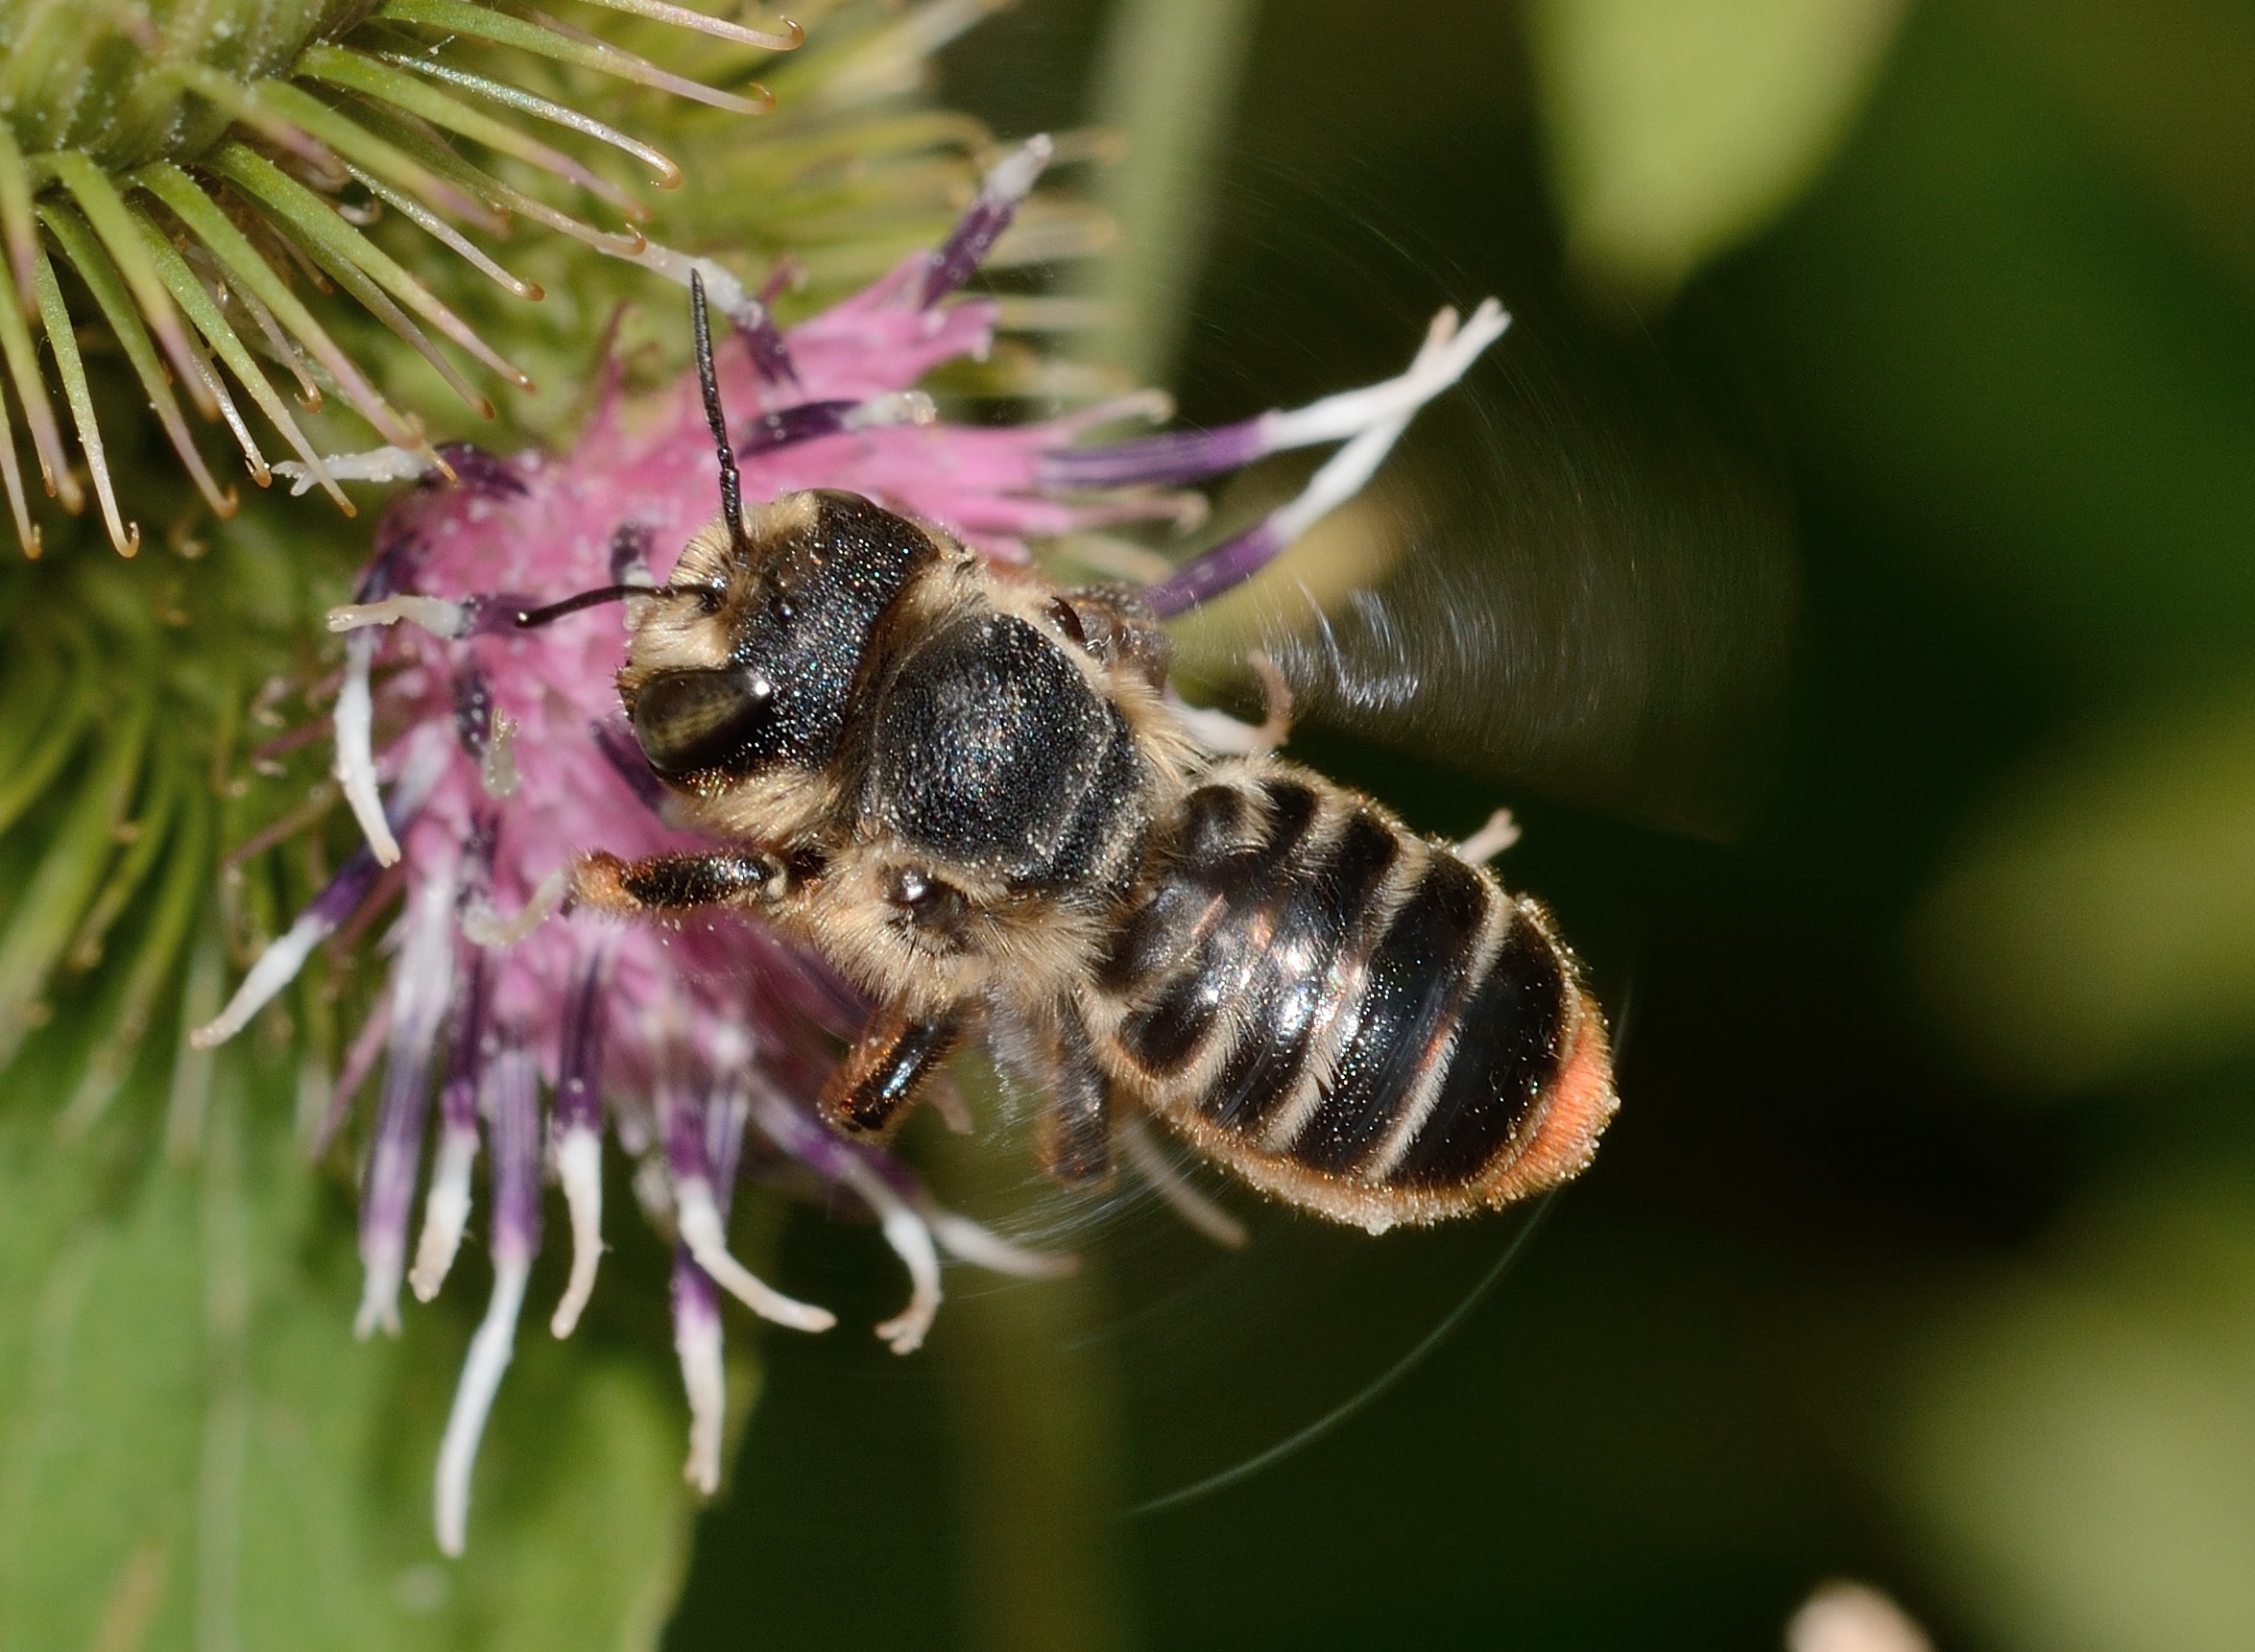
nature, photography, flower, wildlife, pollen, insect, macro, botany, flora, fauna, invertebrate, close up, bee, bumblebee, nectar, hymenoptera, macro photography, arthropod, honey bee, pollinator, megachile, centuncularis, membrane winged insect